Gladiator (1986 video game)

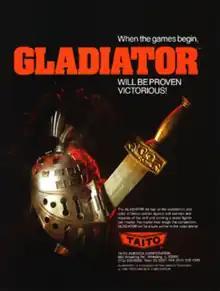
American arcade flyer

Gladiator, known in Japan as , is an arcade video game developed by Allumer and published in 1986 by Taito. It was followed by a sequel titled "Blandia". Home ports of "Gladiator" were released for the ZX Spectrum, Amstrad CPC and Commodore 64 as Great Gurianos; the Spectrum version was intentionally made unwinnable.